Clive Bunker

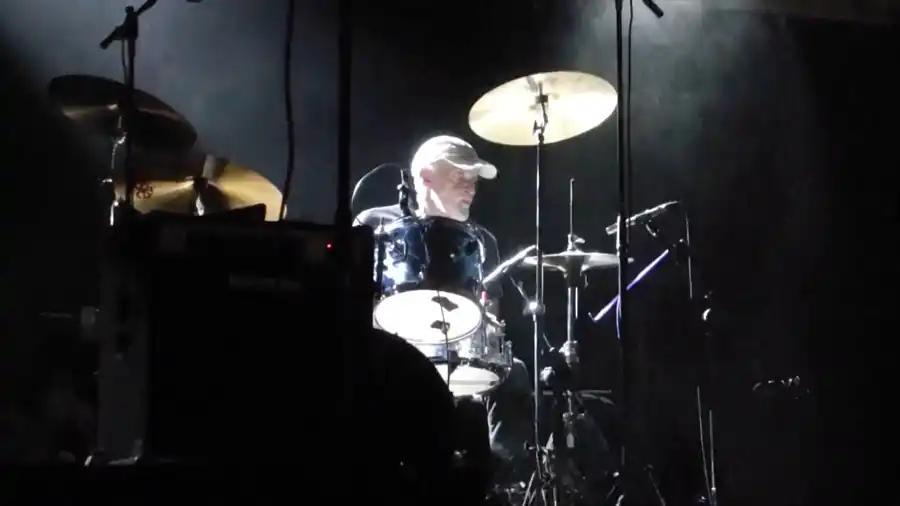
Bunker performing in 2016

After Jethro Tull, Bunker recorded and performed as a session musician with a variety of acts, including Blodwyn Pig, Robin Trower, Steve Howe, Manfred Mann's Earth Band, Jack Bruce, Gordon Giltrap, Uli Jon Roth, Electric Sun, Steve Hillage, Solstice, Glenn Hughes and Jerry Donahue. He was a session musician on punk rock band Generation X's second LP "Valley of the Dolls" (1979).